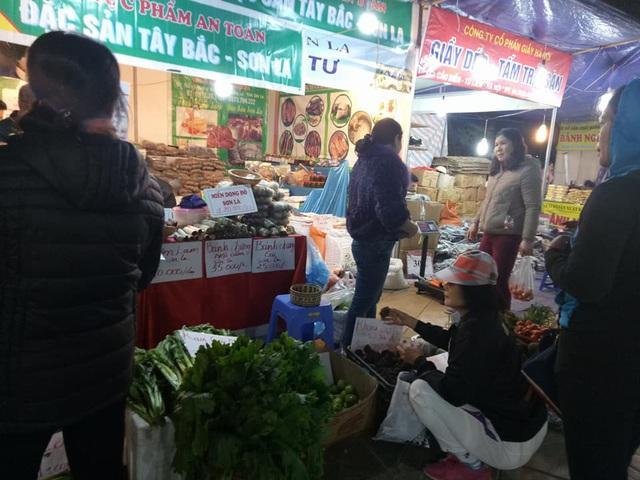
có một vài người đang đứng bên các quầy hàng